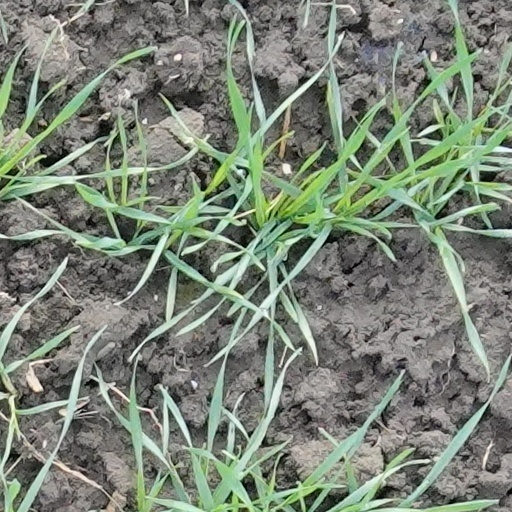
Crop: wheat